Sand (novel)

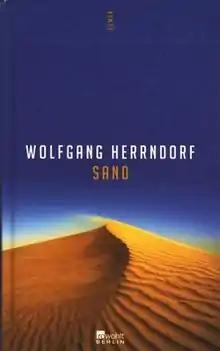
First German edition cover

Sand is a 2011 novel by the German writer Wolfgang Herrndorf. It won the Leipzig Book Fair Prize in 2012. It is the last novel that Herrndorf was able to complete before his death in August 2013.""